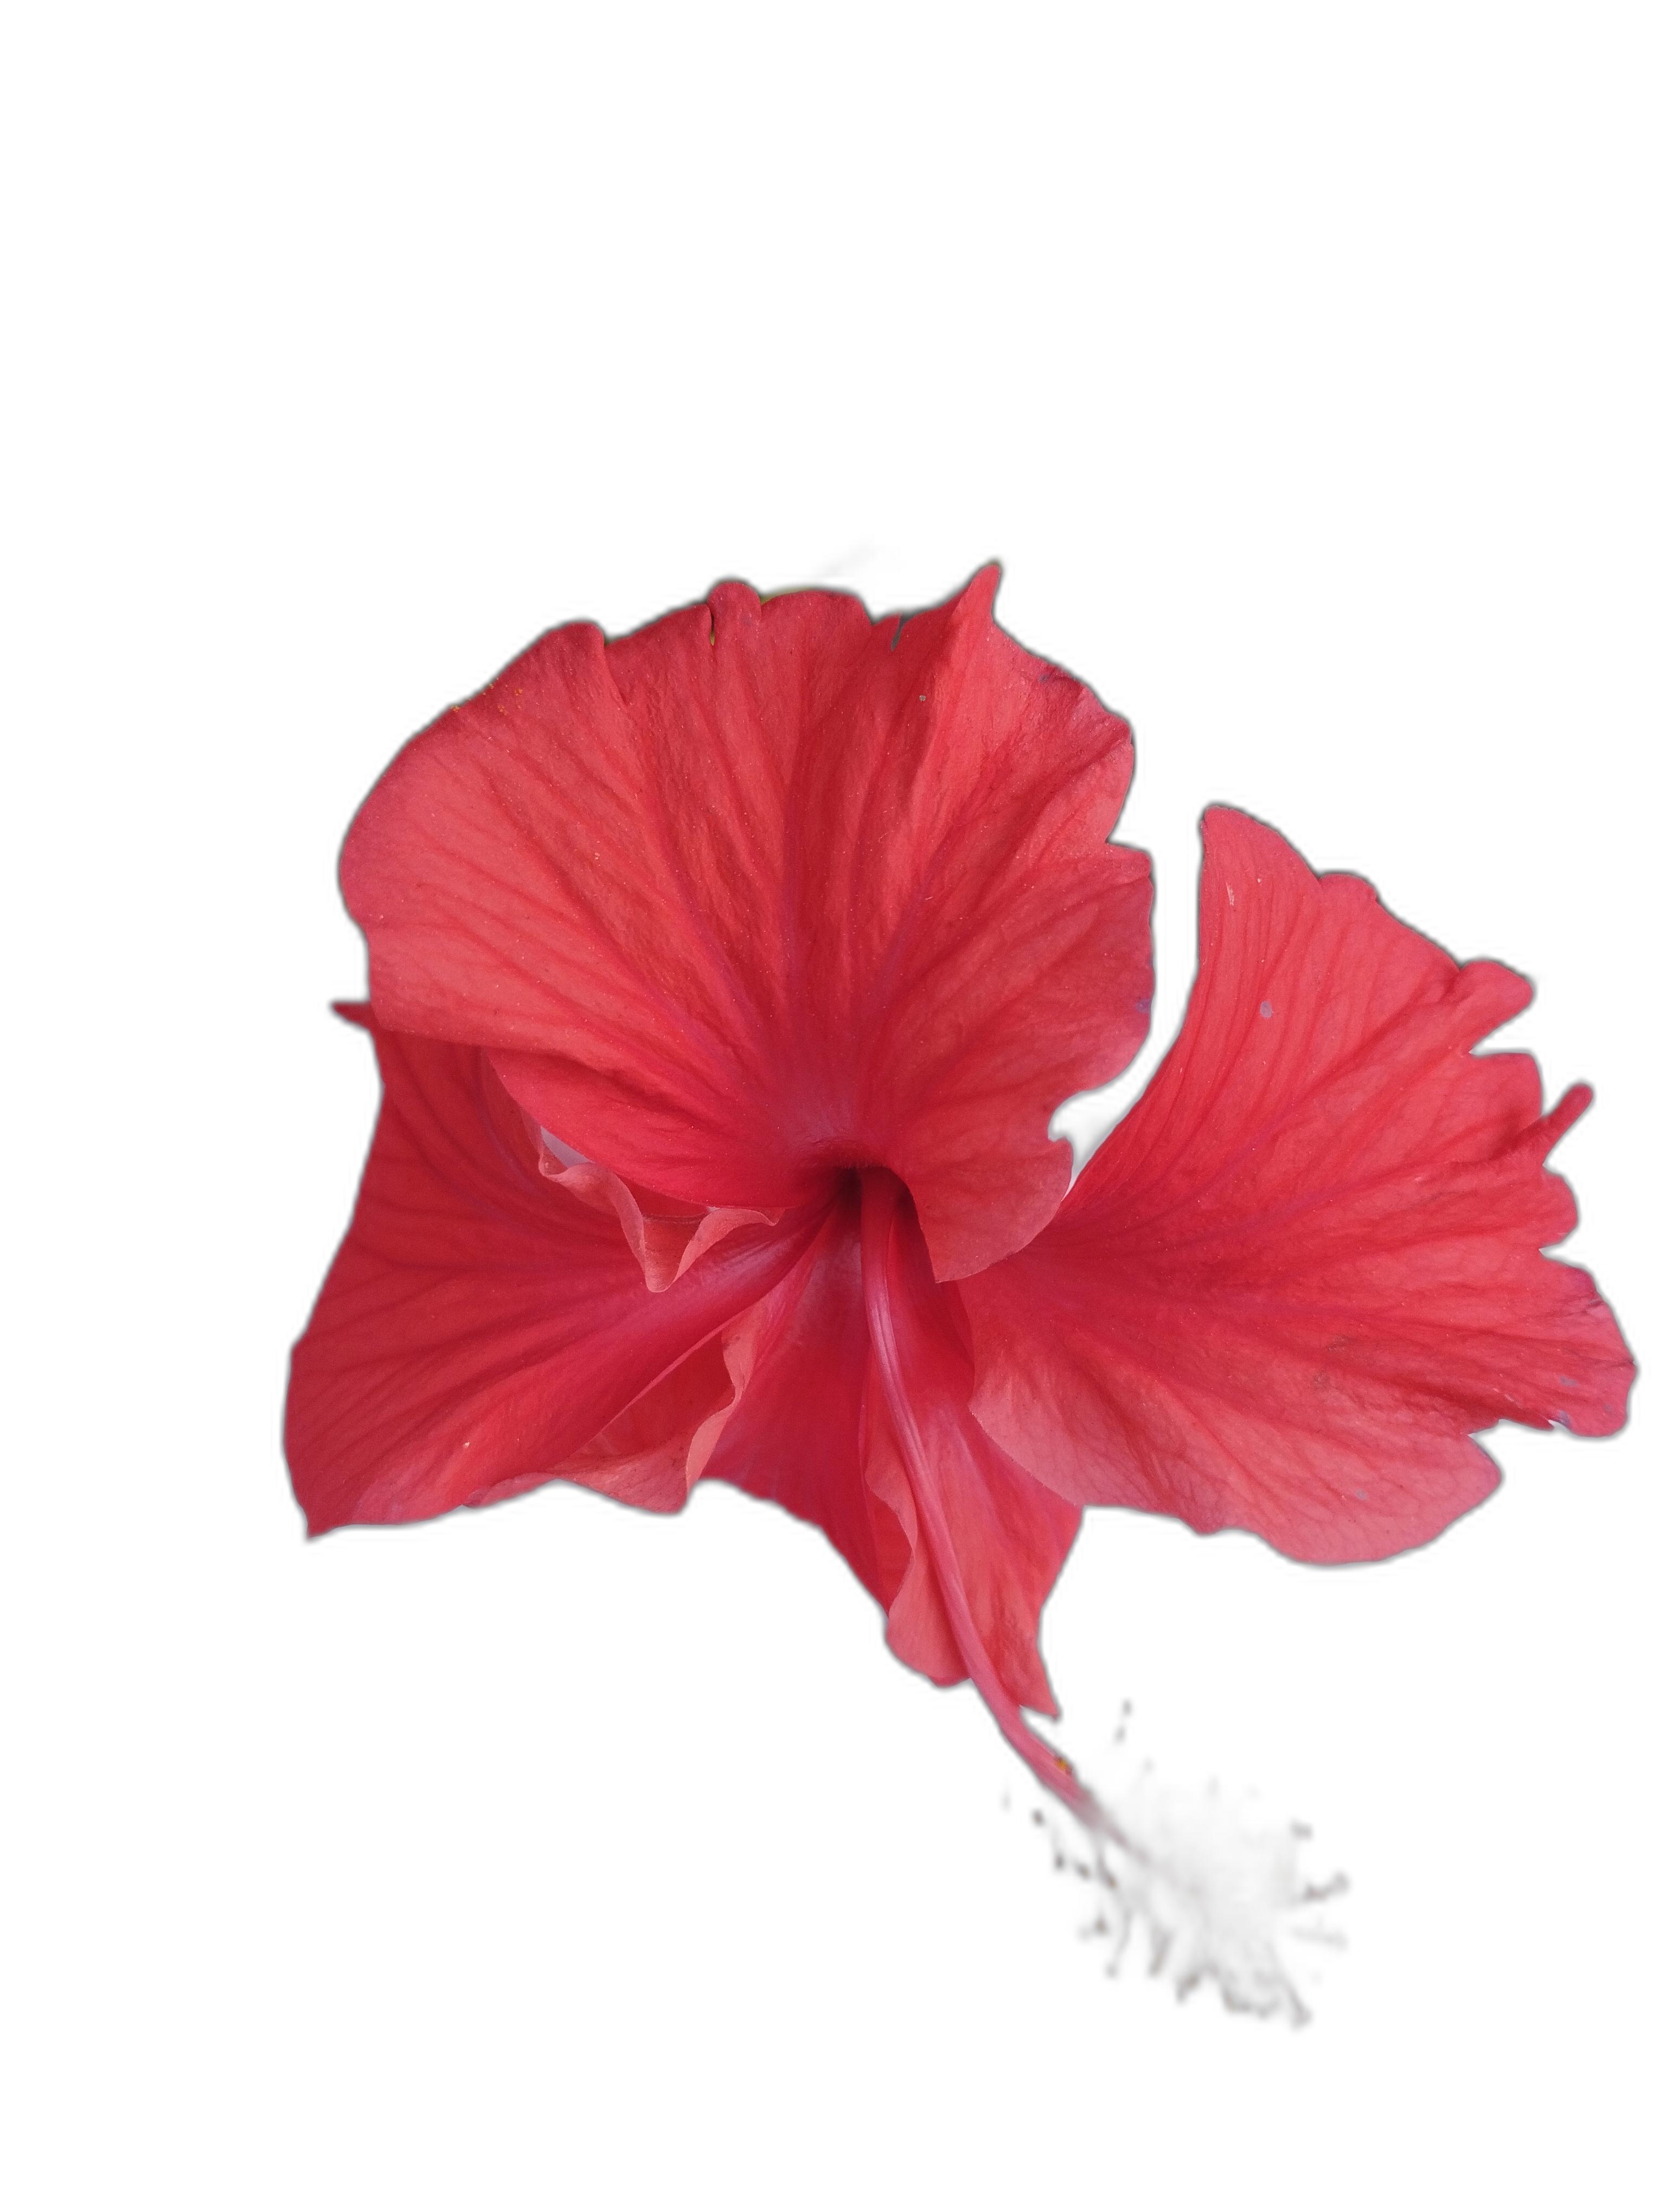
Label: Hibiscus